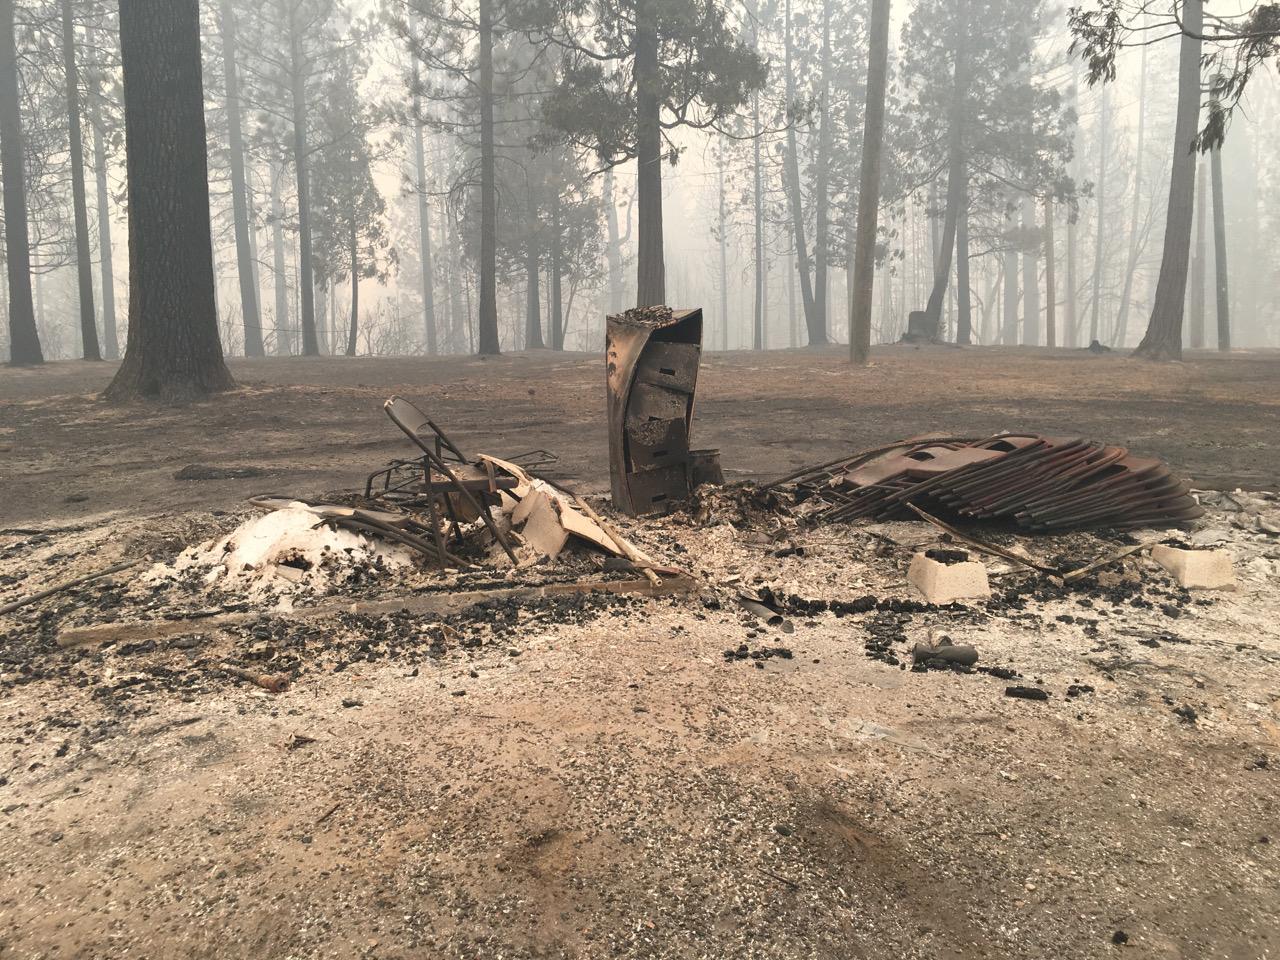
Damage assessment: destroyed